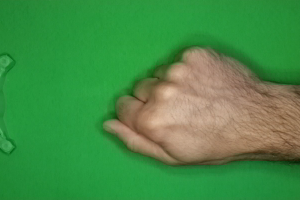
Label: rock